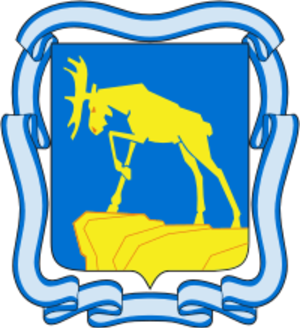
Ci-après la liste des villes de Russie dont la population était supérieure à 100 000 habitants au recensement de 2010. La capitale administrative des différents sujets fédéraux est indiquée en gras.